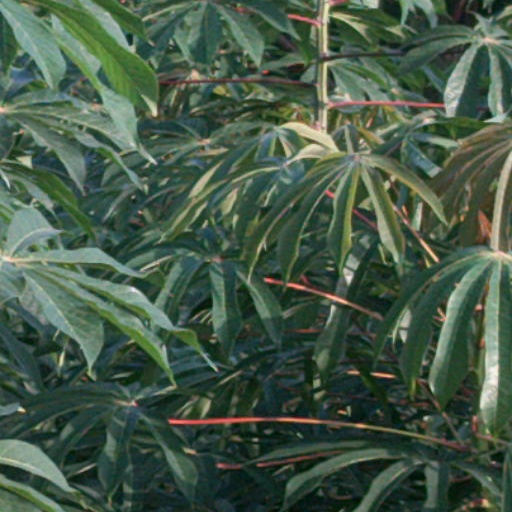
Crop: cassava